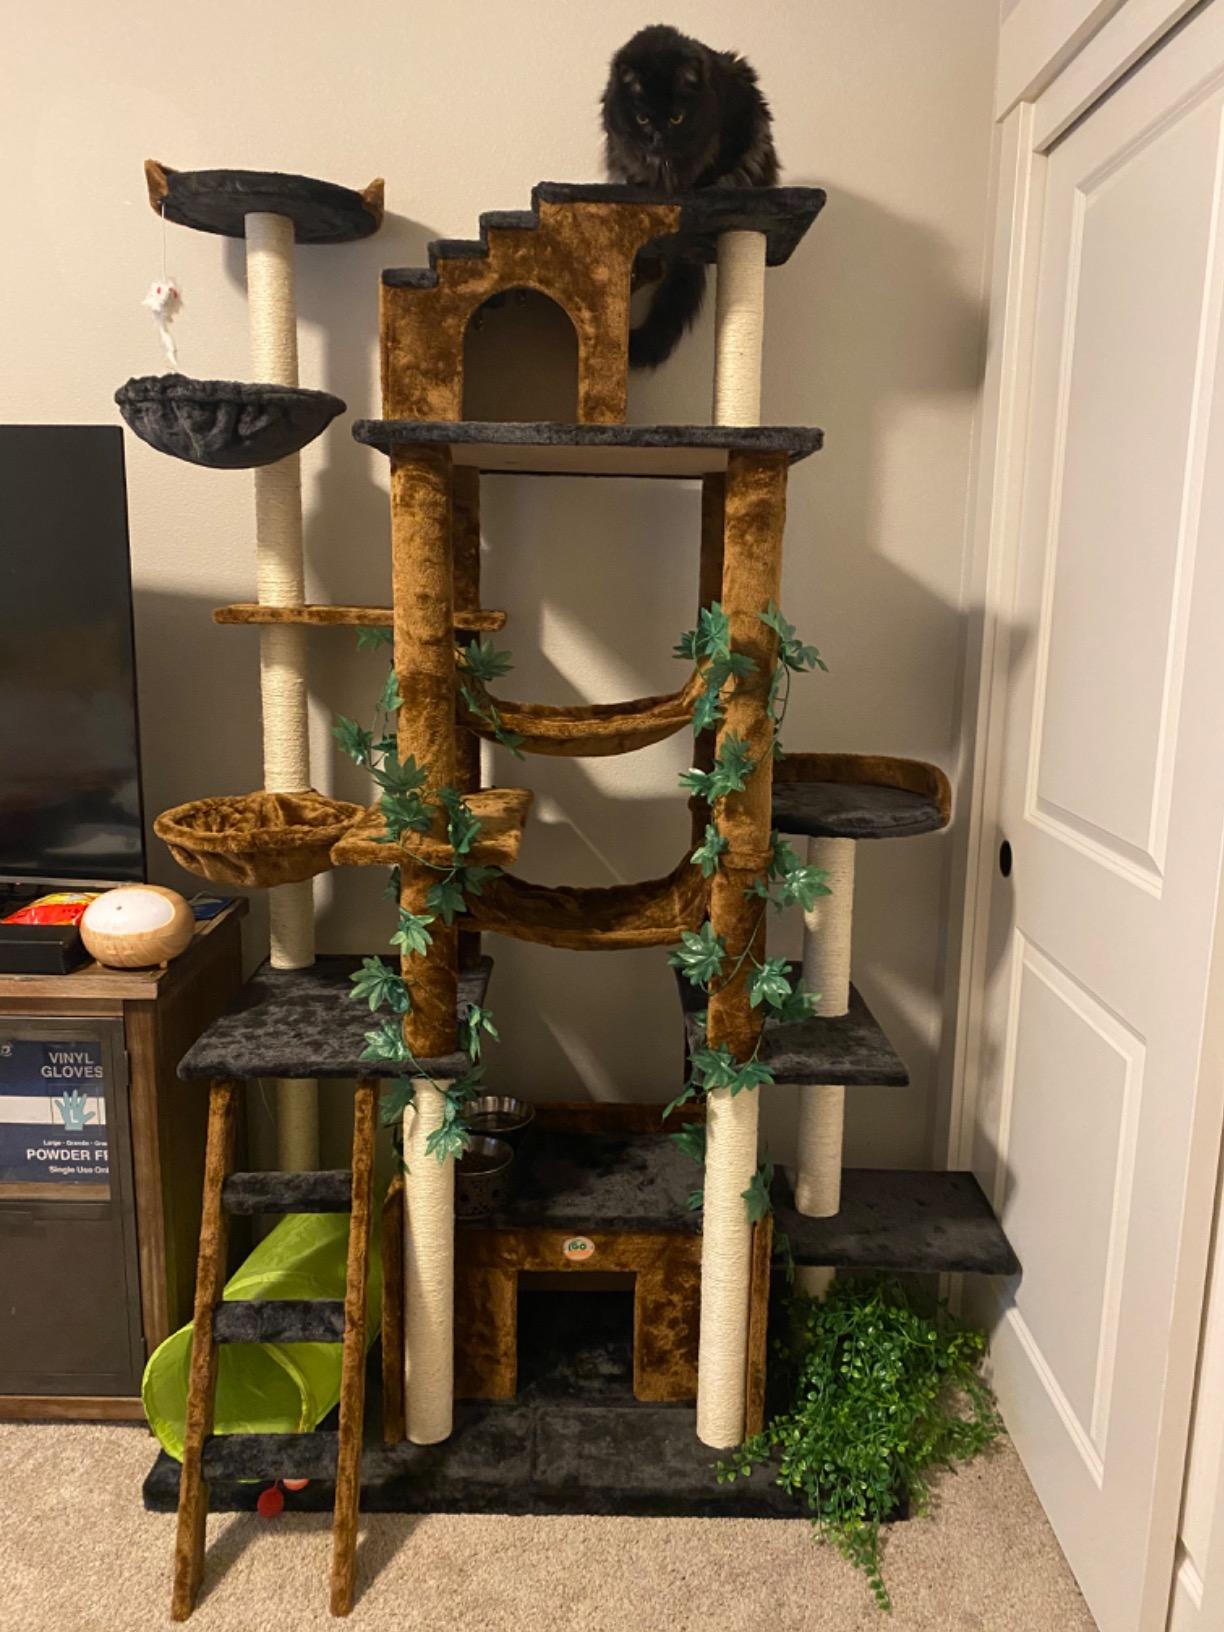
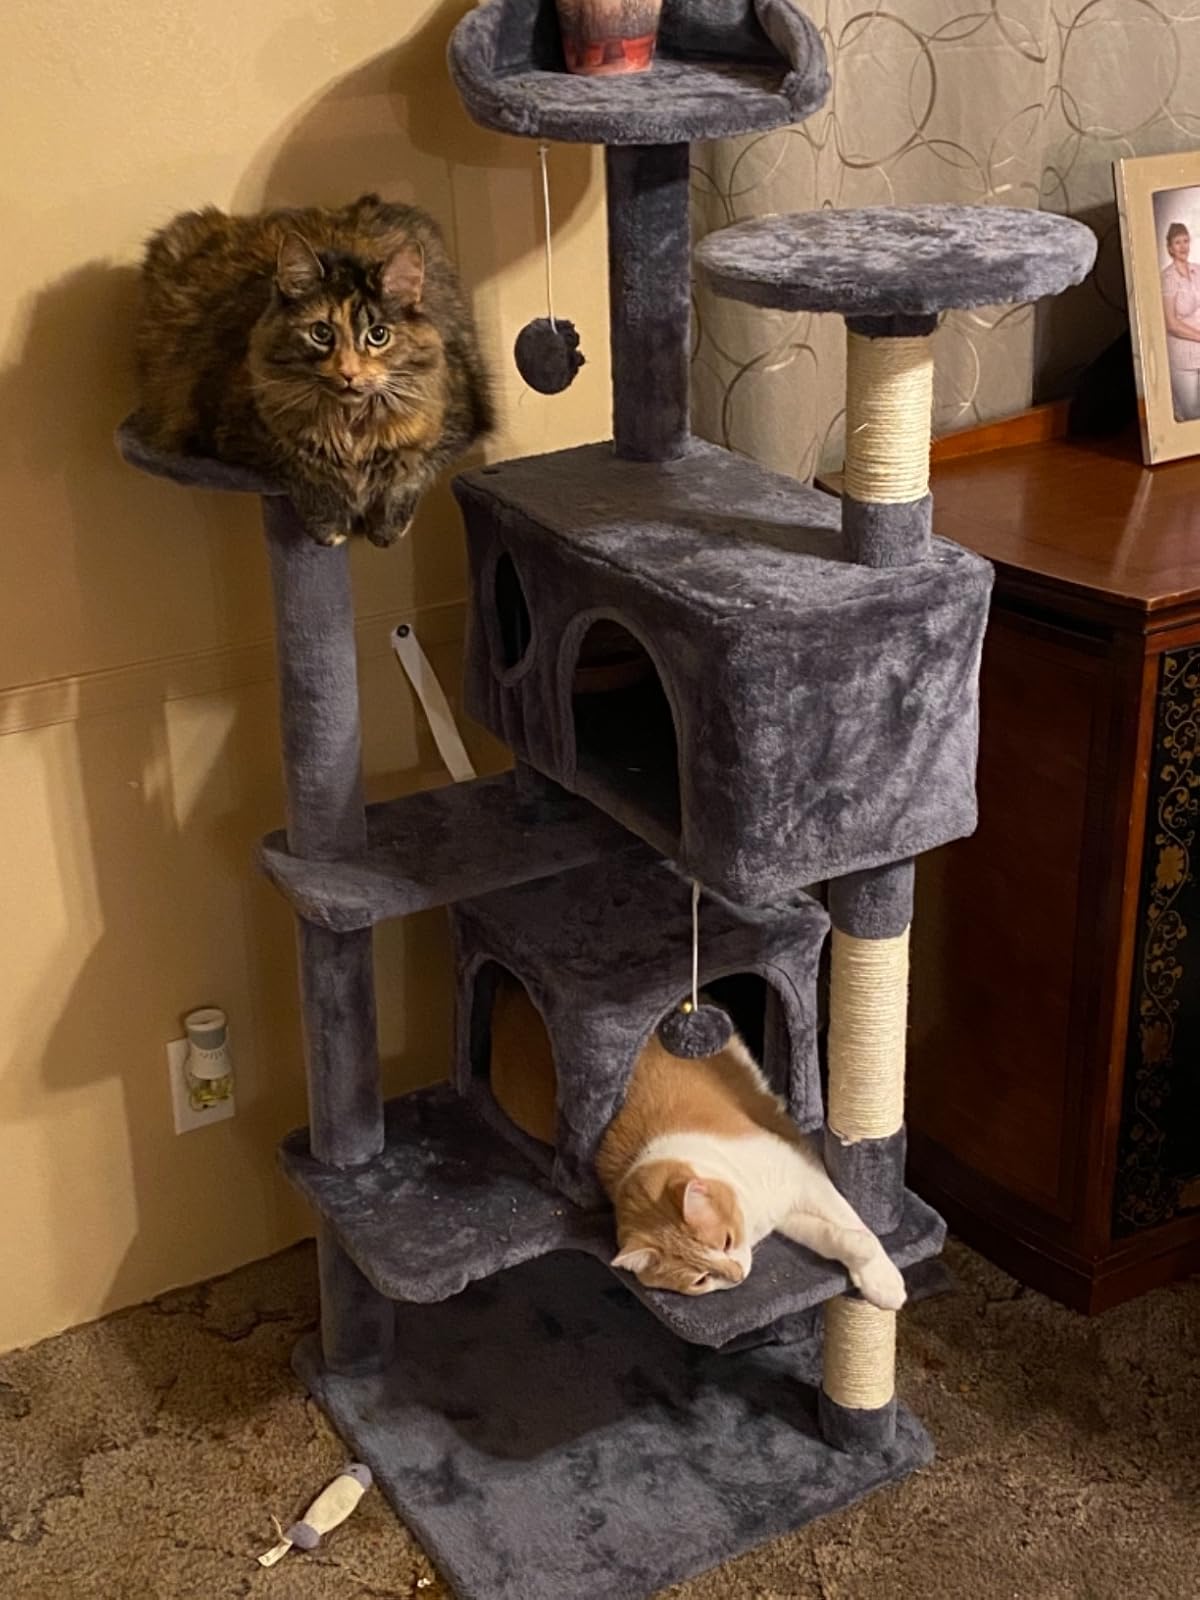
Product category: items_cat tree
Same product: no